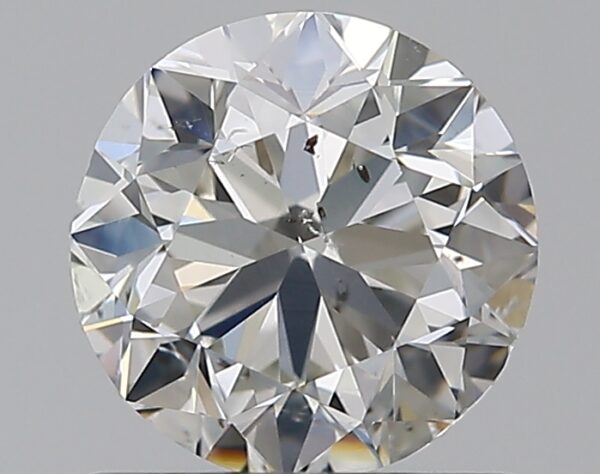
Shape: round
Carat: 0.9
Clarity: SI1
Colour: I
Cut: GD
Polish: EX
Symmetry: VG
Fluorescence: N
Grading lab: GIA
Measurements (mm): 5.92 x 6.01 x 3.87